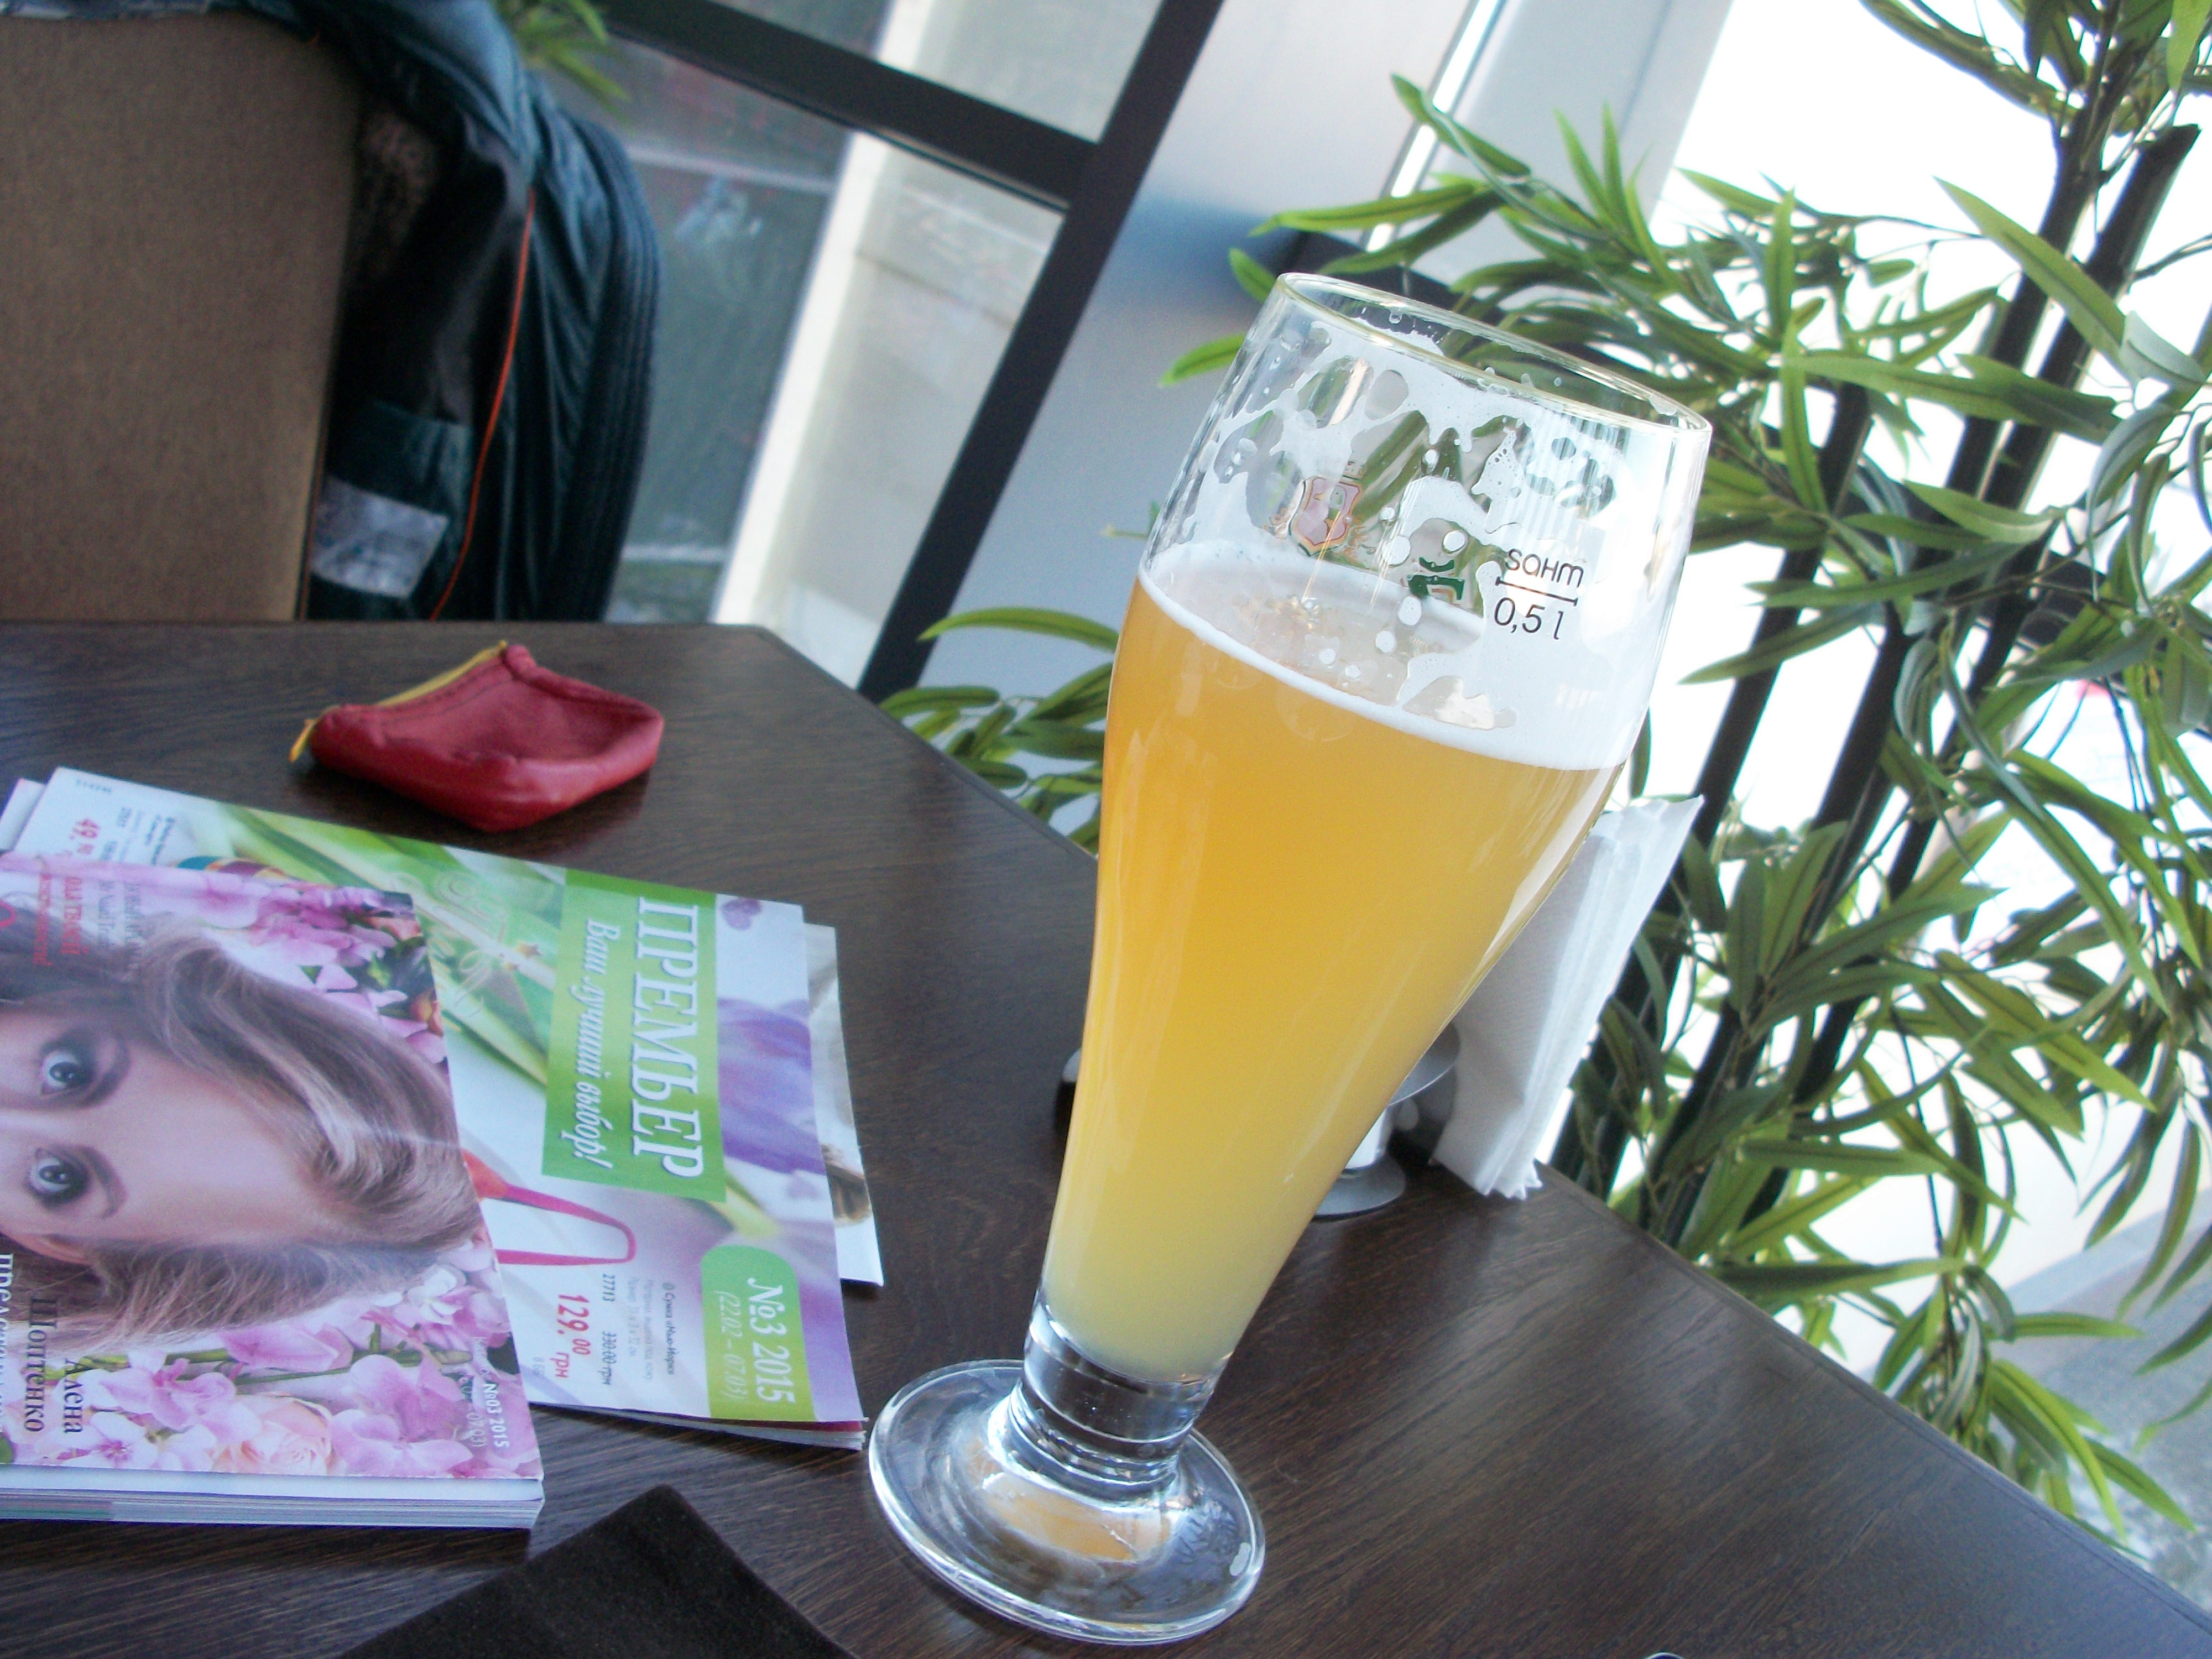
beer, cafe, table, drink, juice, non alcoholic beverage, cocktail, lemonade, health shake